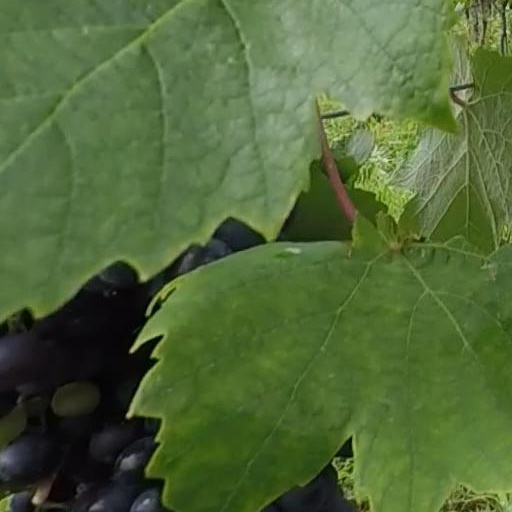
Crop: grape